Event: Nepal Earthquake
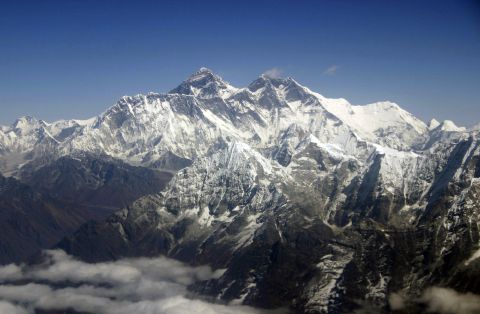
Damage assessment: no_damage